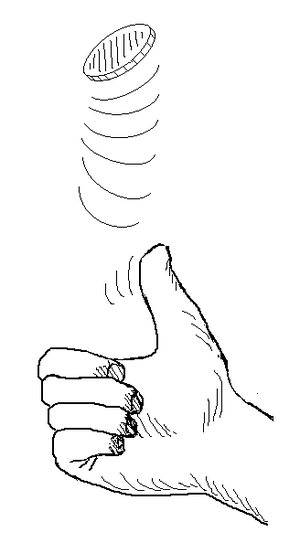
pile ou face
Le théorème central limite établit la convergence en loi de la somme d'une suite de variables aléatoires vers la loi normale. Intuitivement, ce résultat affirme qu'une somme de variables aléatoires identiques et indépendantes tend vers une variable aléatoire gaussienne.
Le pile ou face est un jeu de hasard se jouant avec une pièce de monnaie. Le principe du jeu est de lancer en l'air une pièce équilibrée et de parier sur le côté sorti. La pièce tournoyante tombe au sol et s'y stabilise, ou bien elle est rattrapée d'une main et posée à plat dans l'autre main.